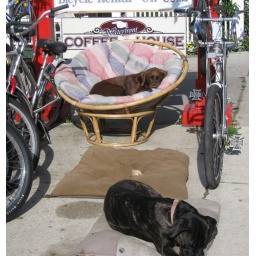
And Chloe &amp;quot;helping&amp;quot; her sister Bella guard the bike shop. The get a ride home every night in a cart.